Khmer script

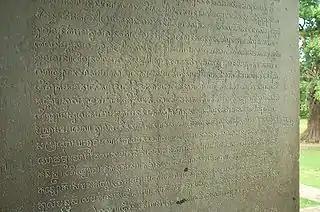
Ancient Khmer script engraved on stone

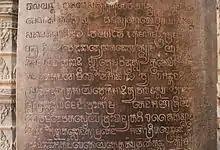
An inscription in Khmer script, at the temple of Lolei

The Khmer script was adapted from the Pallava script, used in southern India and Southeast Asia during the 5th and 6th centuries AD, which ultimately descended from the Tamil-Brahmi script. The oldest dated Khmer inscription was found at Angkor Borei District in Takéo Province south of Phnom Penh and dates from 611. Stelae of the Pre-Angkorean and Angkorean periods, featuring the Khmer script, have been found throughout the former Khmer Empire, from the Mekong Delta to what is now southern Laos, Northeast Thailand, and Central Thailand. Slight differences can be seen between ancient Khmer inscriptions written in Sanskrit and those written in Khmer. These two different systems have evolved into the modern and styles of Khmer script. The former is used for sacred inscriptions while the latter is used for general use. The style is a cursive form of , adapted to fit the Khmer language.